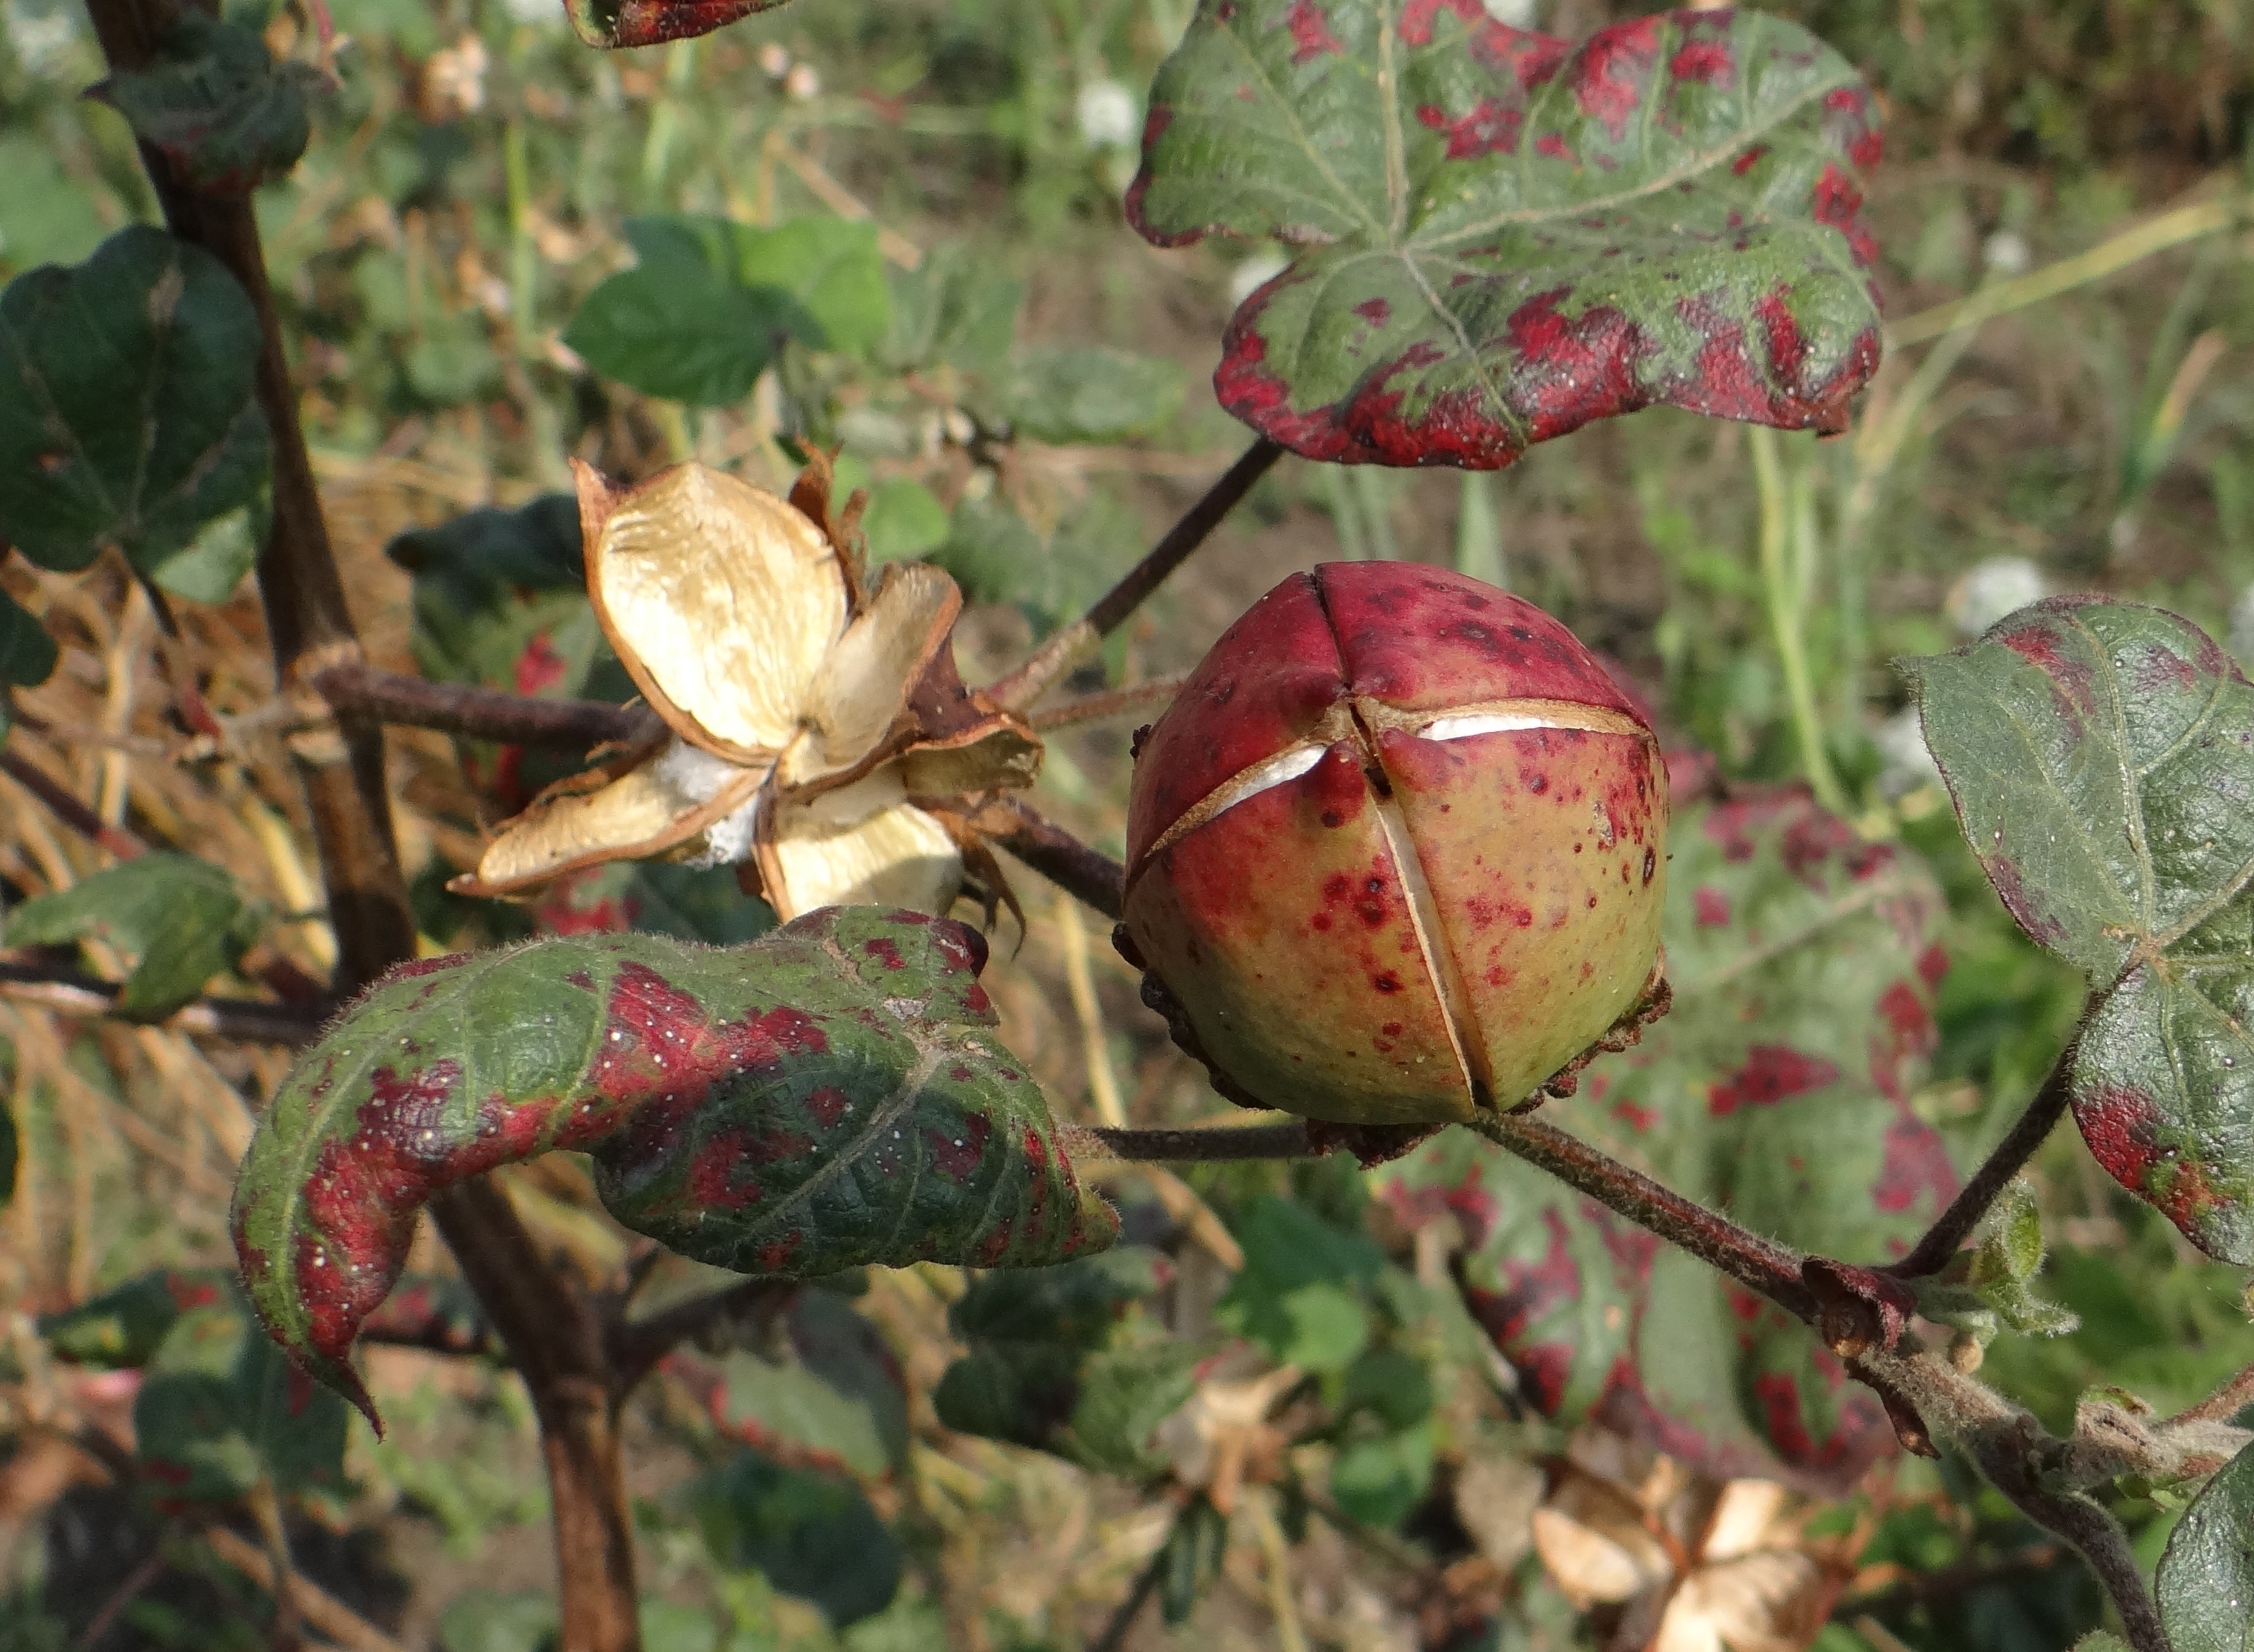
nature, blossom, growth, plant, leaf, flower, food, produce, autumn, botany, agriculture, flora, fauna, wildflower, shrub, growing, india, bud, macro photography, indigenous, flowering plant, cotton boll, cotton plant, land plant